Sky position (RA, Dec in degrees): 157.806, 5.642
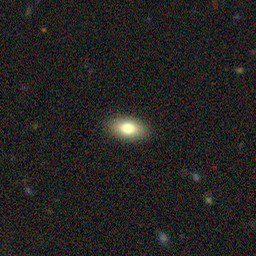
Galaxy morphology: In-between Round Smooth Galaxies